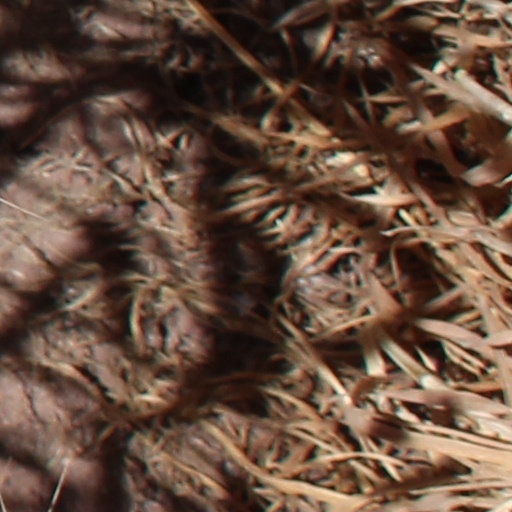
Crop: wheat